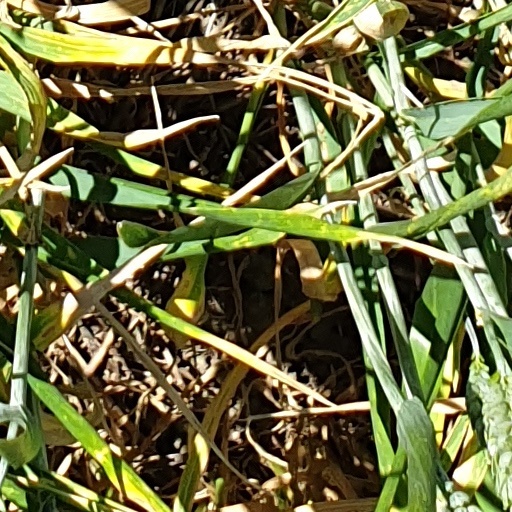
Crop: wheat